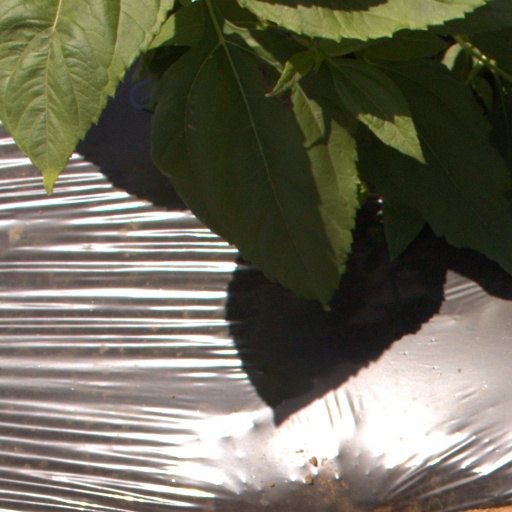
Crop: Jerusalem artichoke